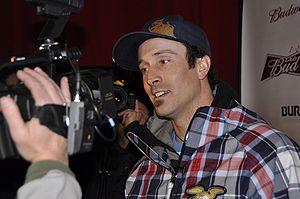
Seth Wescott, né le 28 juin 1976 à Durham, Caroline du Nord, est un snowboarder américain, spécialisé dans l'épreuve de cross dont il a été le champion olympique en 2006 et 2010 et champion du monde en 2005.